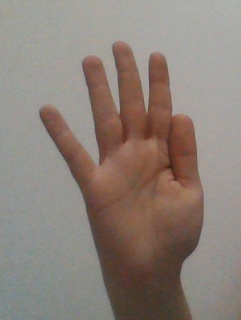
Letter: sheen